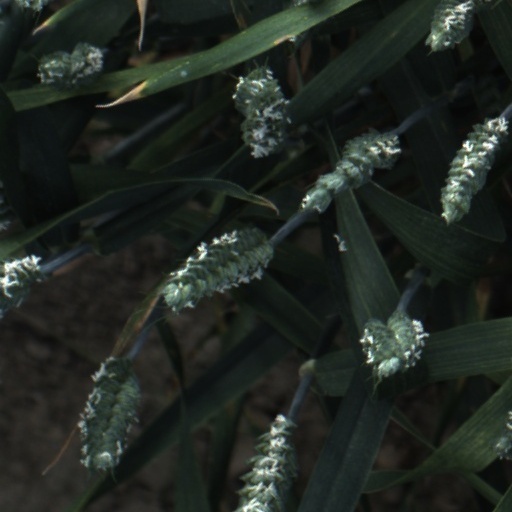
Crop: wheat